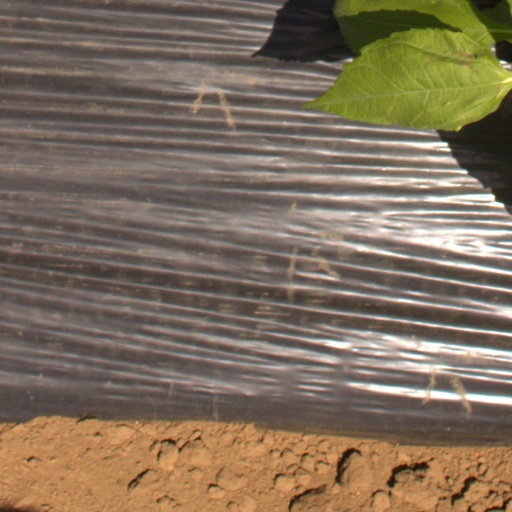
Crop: Jerusalem artichoke